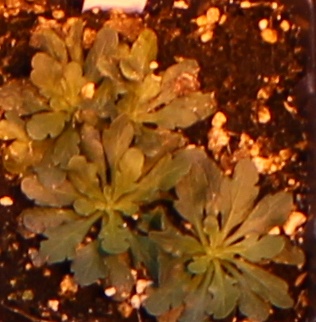
Label: Horseweed